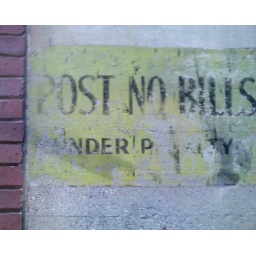
That yellow background is nice, and the &amp;quot;S&amp;quot; is dreamy. Found on a wall near Printer's Row in the South Loop.